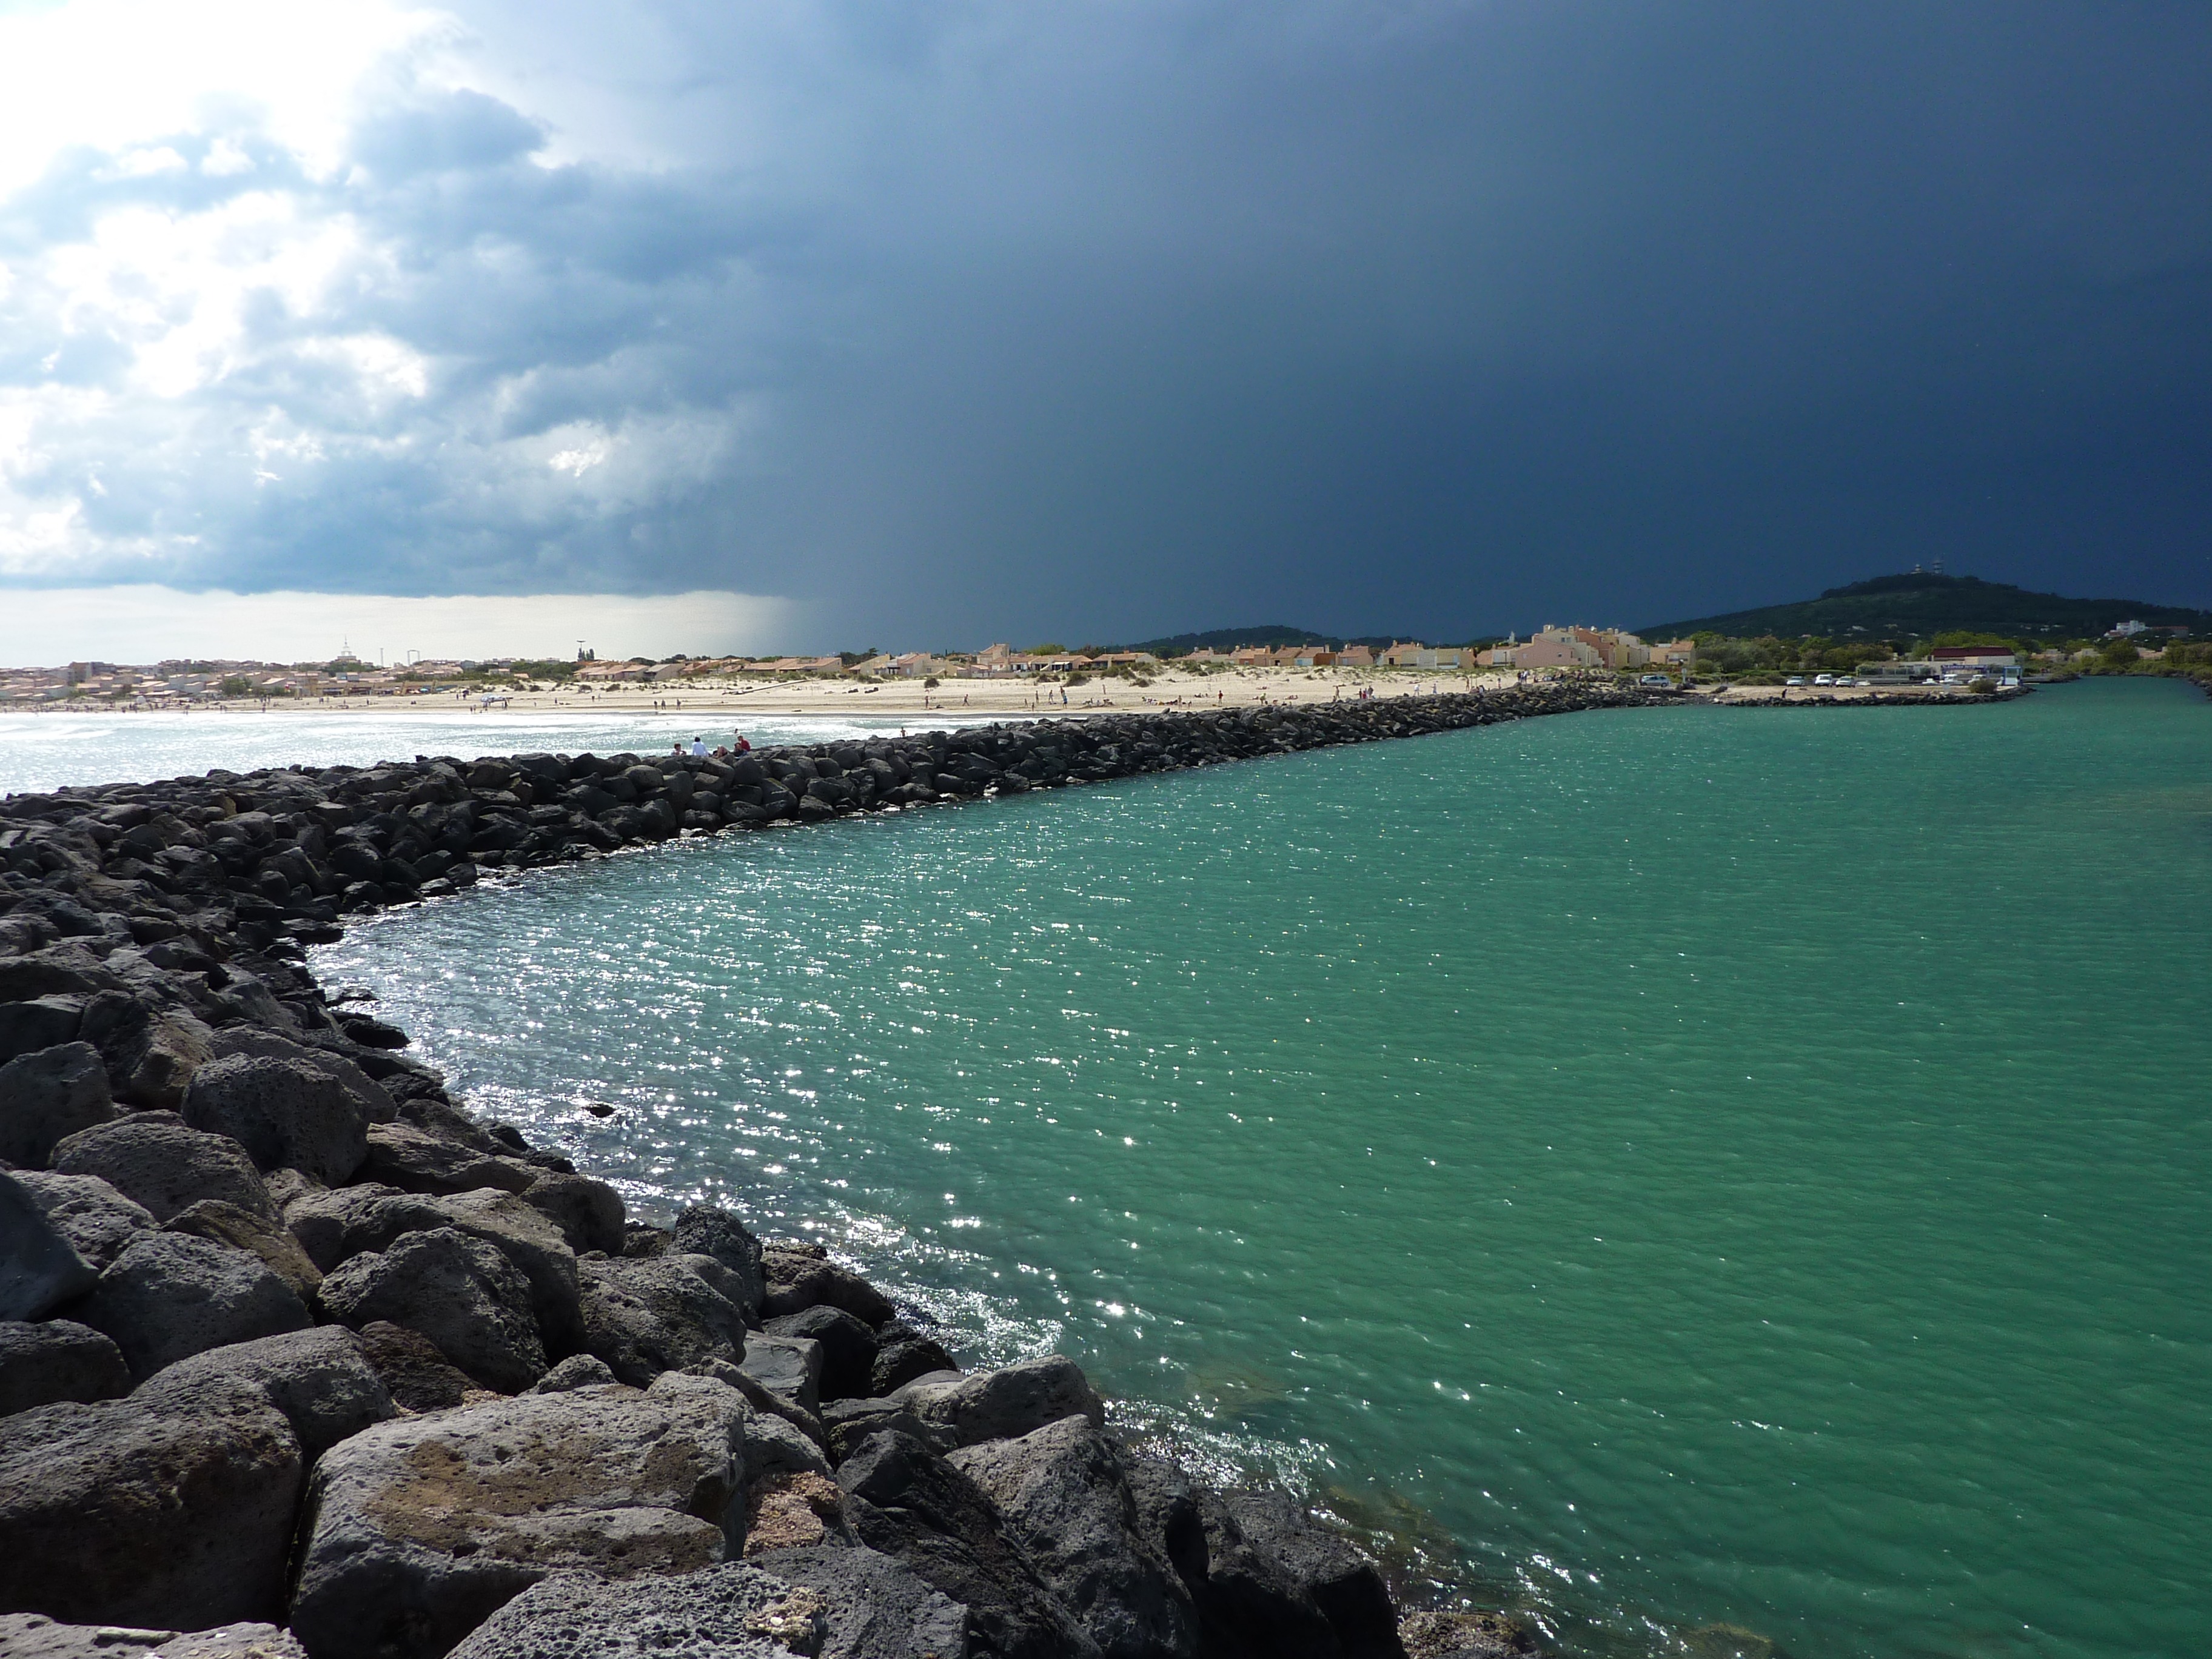
beach, sea, coast, water, rock, ocean, horizon, shore, wave, vacation, cliff, cove, tower, bay, island, dam, terrain, body of water, stormy, cape, islet, wind wave